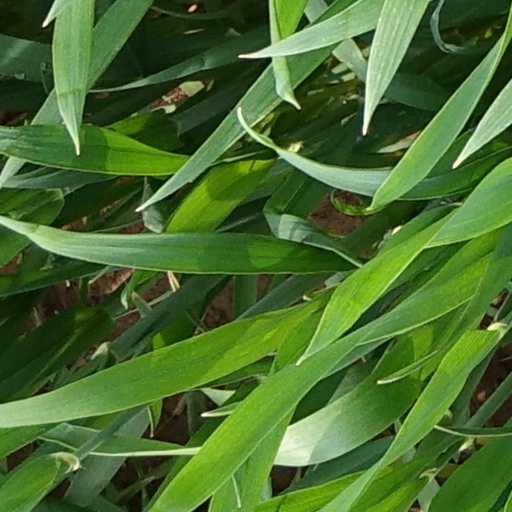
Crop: wheat